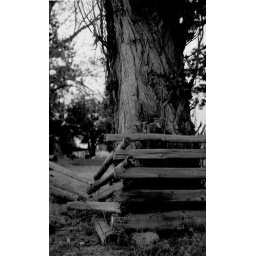
old tree in a fence